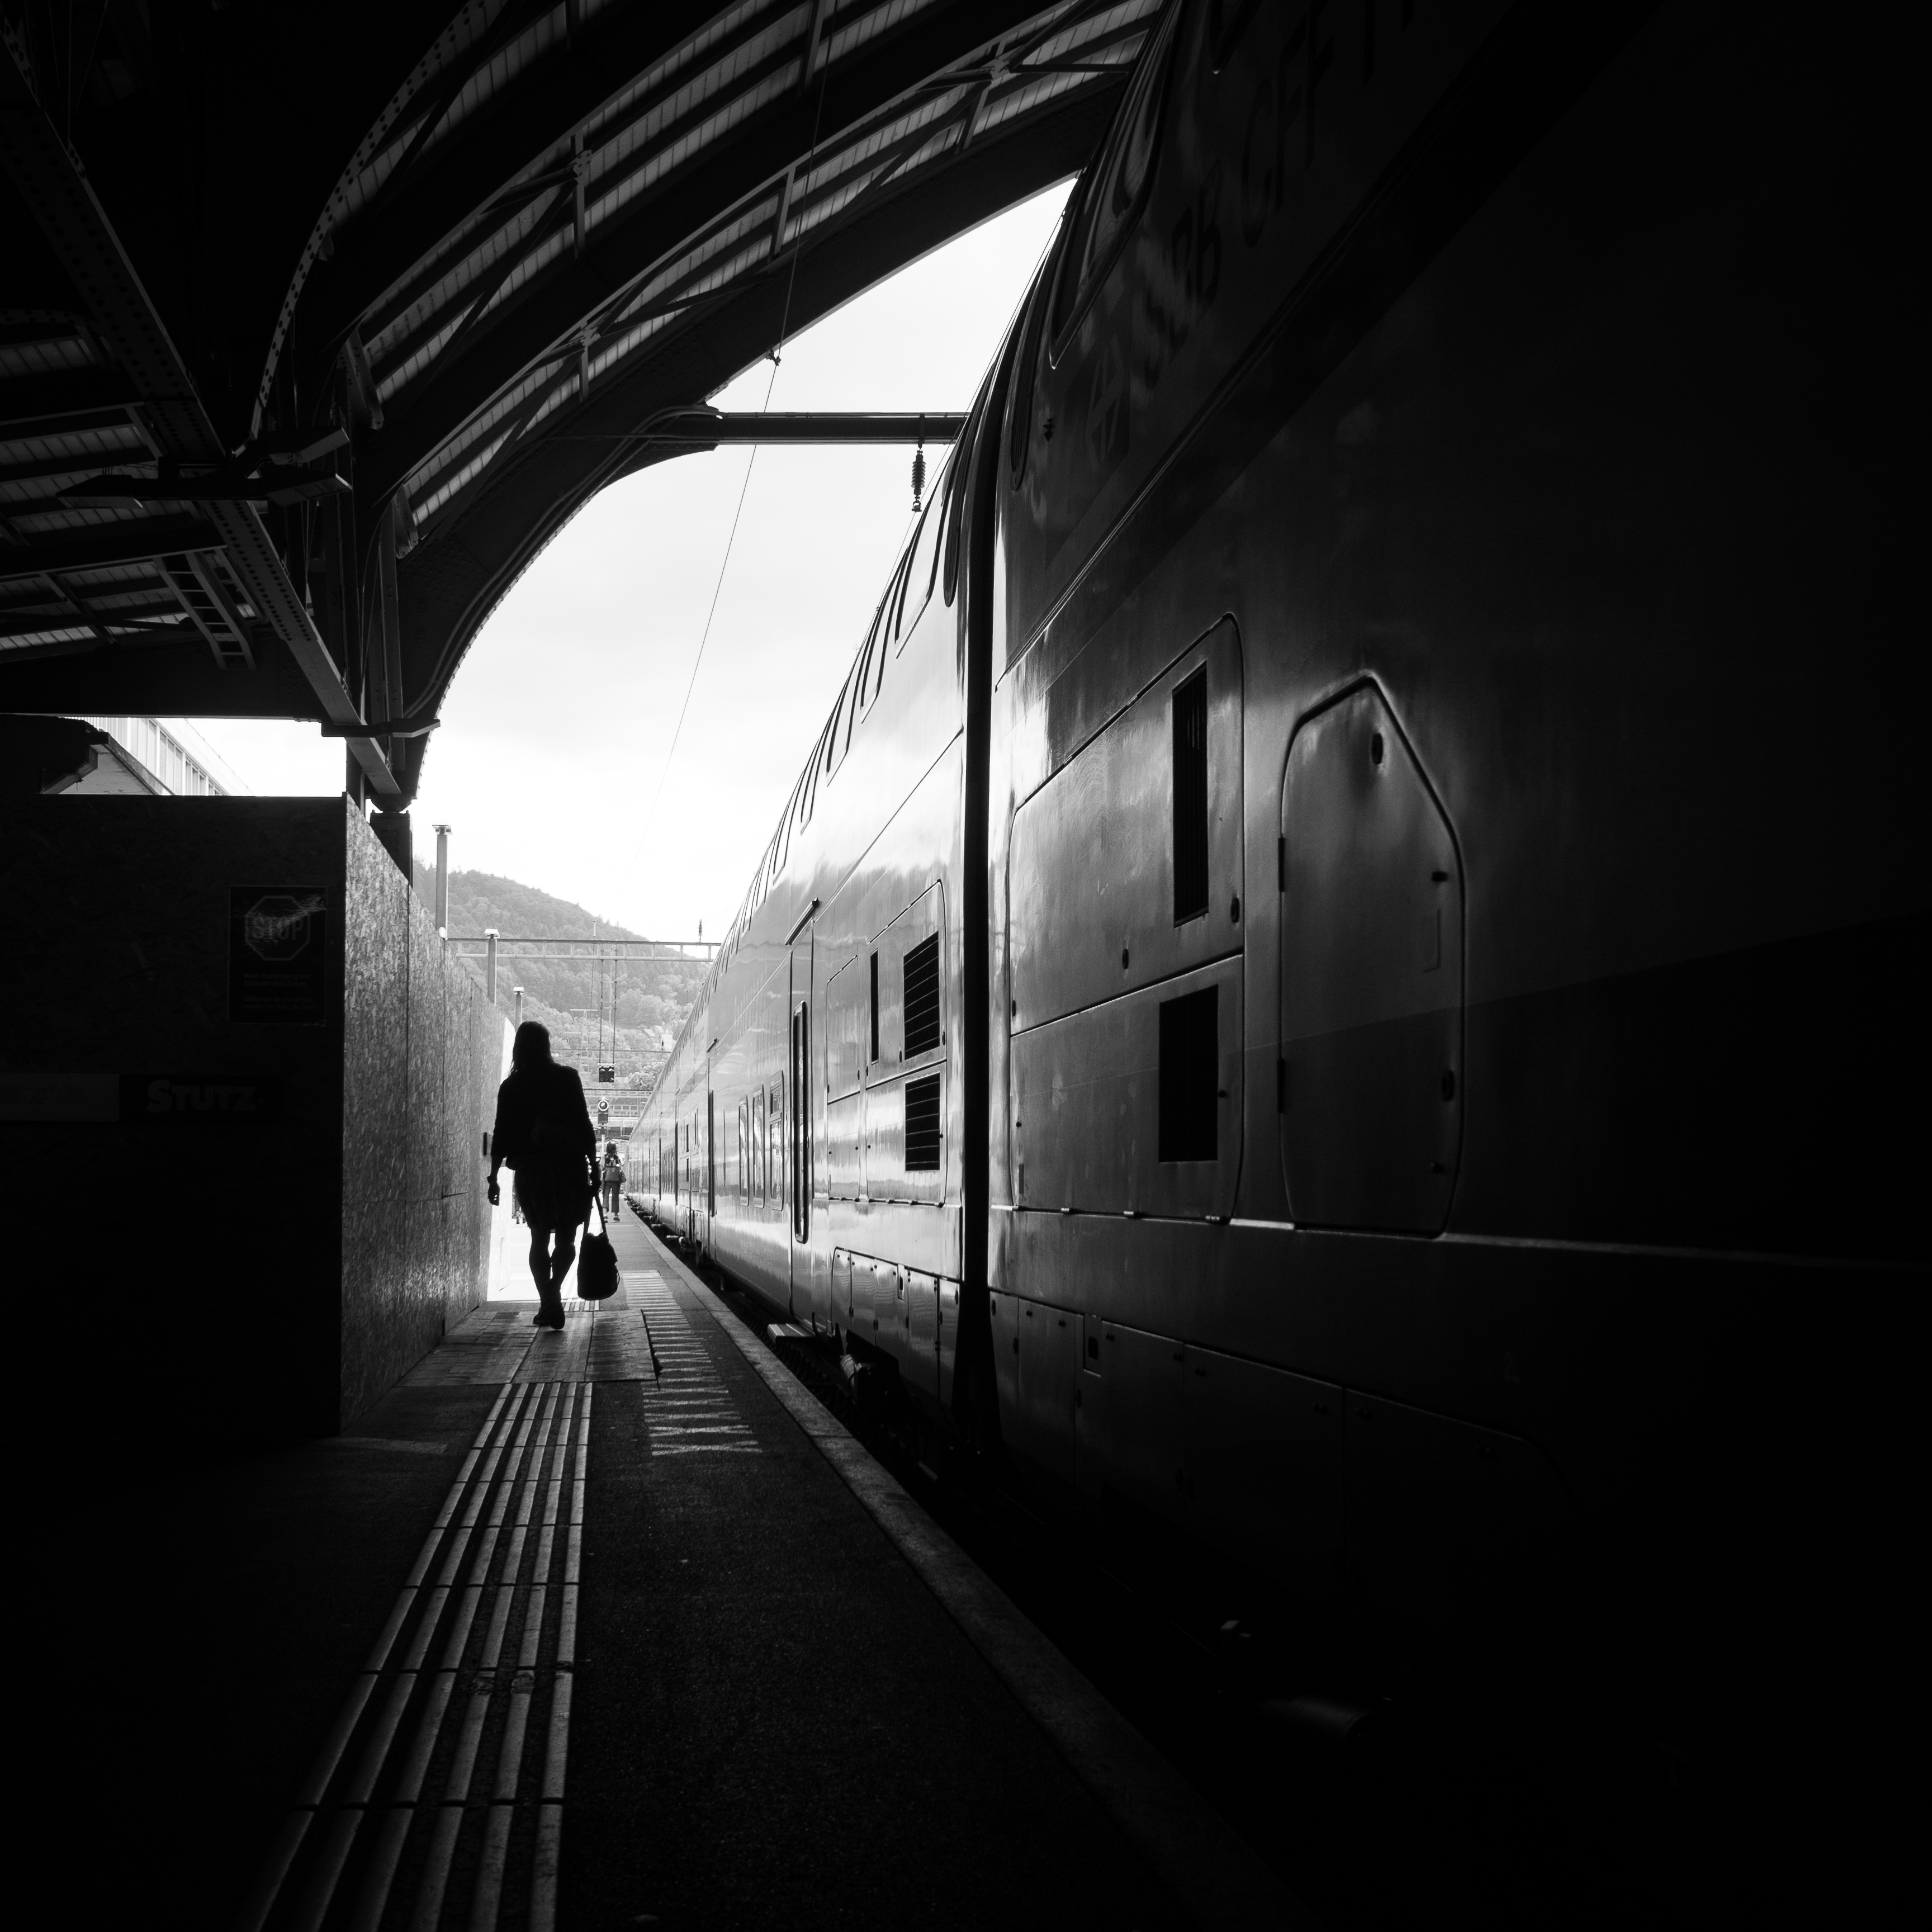
light, black and white, white, street, night, photography, transport, line, darkness, black, monochrome, streetphotography, flickr, thomas, symmetry, olympus, omd, fuji, shape, leica, monochrom, leuthard, hcb, thomasleuthard, monochrome photography